Leonard Neale

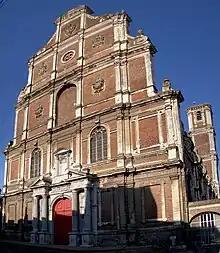
Facade of the Jesuit college's chapel

As a young boy, Neale attended the Bohemia Manor School in Bohemia Manor, Maryland. Anne Neale wanted to further her sons' education in a Catholic college in Maryland, but the provincial government had banned them. She was forced to send them all to the College of English Jesuits at Saint-Omer in France.